Lodovico Zacconi

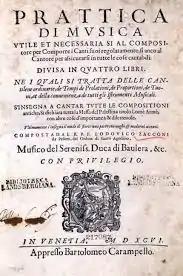

Lodovico (or Ludovico) Zacconi (11 June 1555 – 23 March 1627) was an Italian composer and musical theorist of the late Renaissance and early Baroque eras. He worked as a singer, theologian, and writer on music in northern Italy and Austria; for a time he was in the employ of Archduke Karl of Graz, and worked in Graz and Vienna.